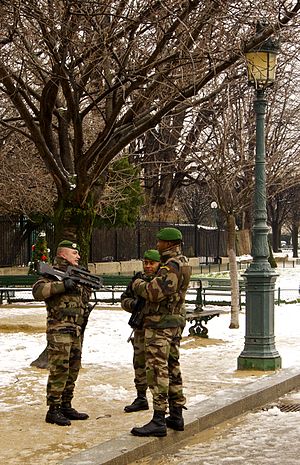
Vigipirate
Fremmedlegionærer nær Notre Dame de Paris.
Vigipirate er frankrigs nationale sikkerhedsvarslingesystem. Det blev etableret i 1978 under præsident Valéry Giscard d'Estaing, og er siden blevet reformeret tre gange: i 1995, 2000, og 2004.